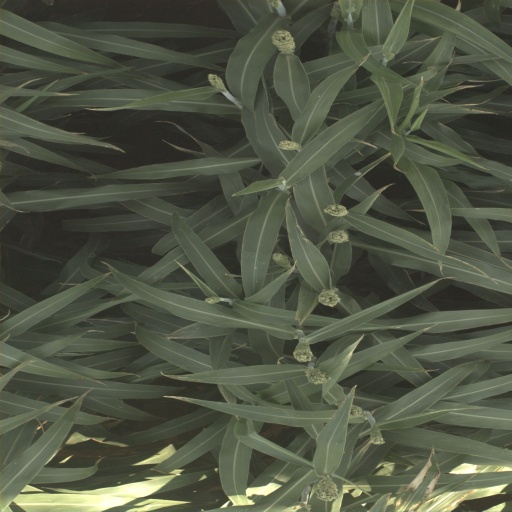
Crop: sorghum